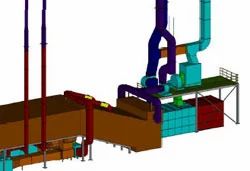
Label: Paint_Drying_Oven